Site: brandenburg
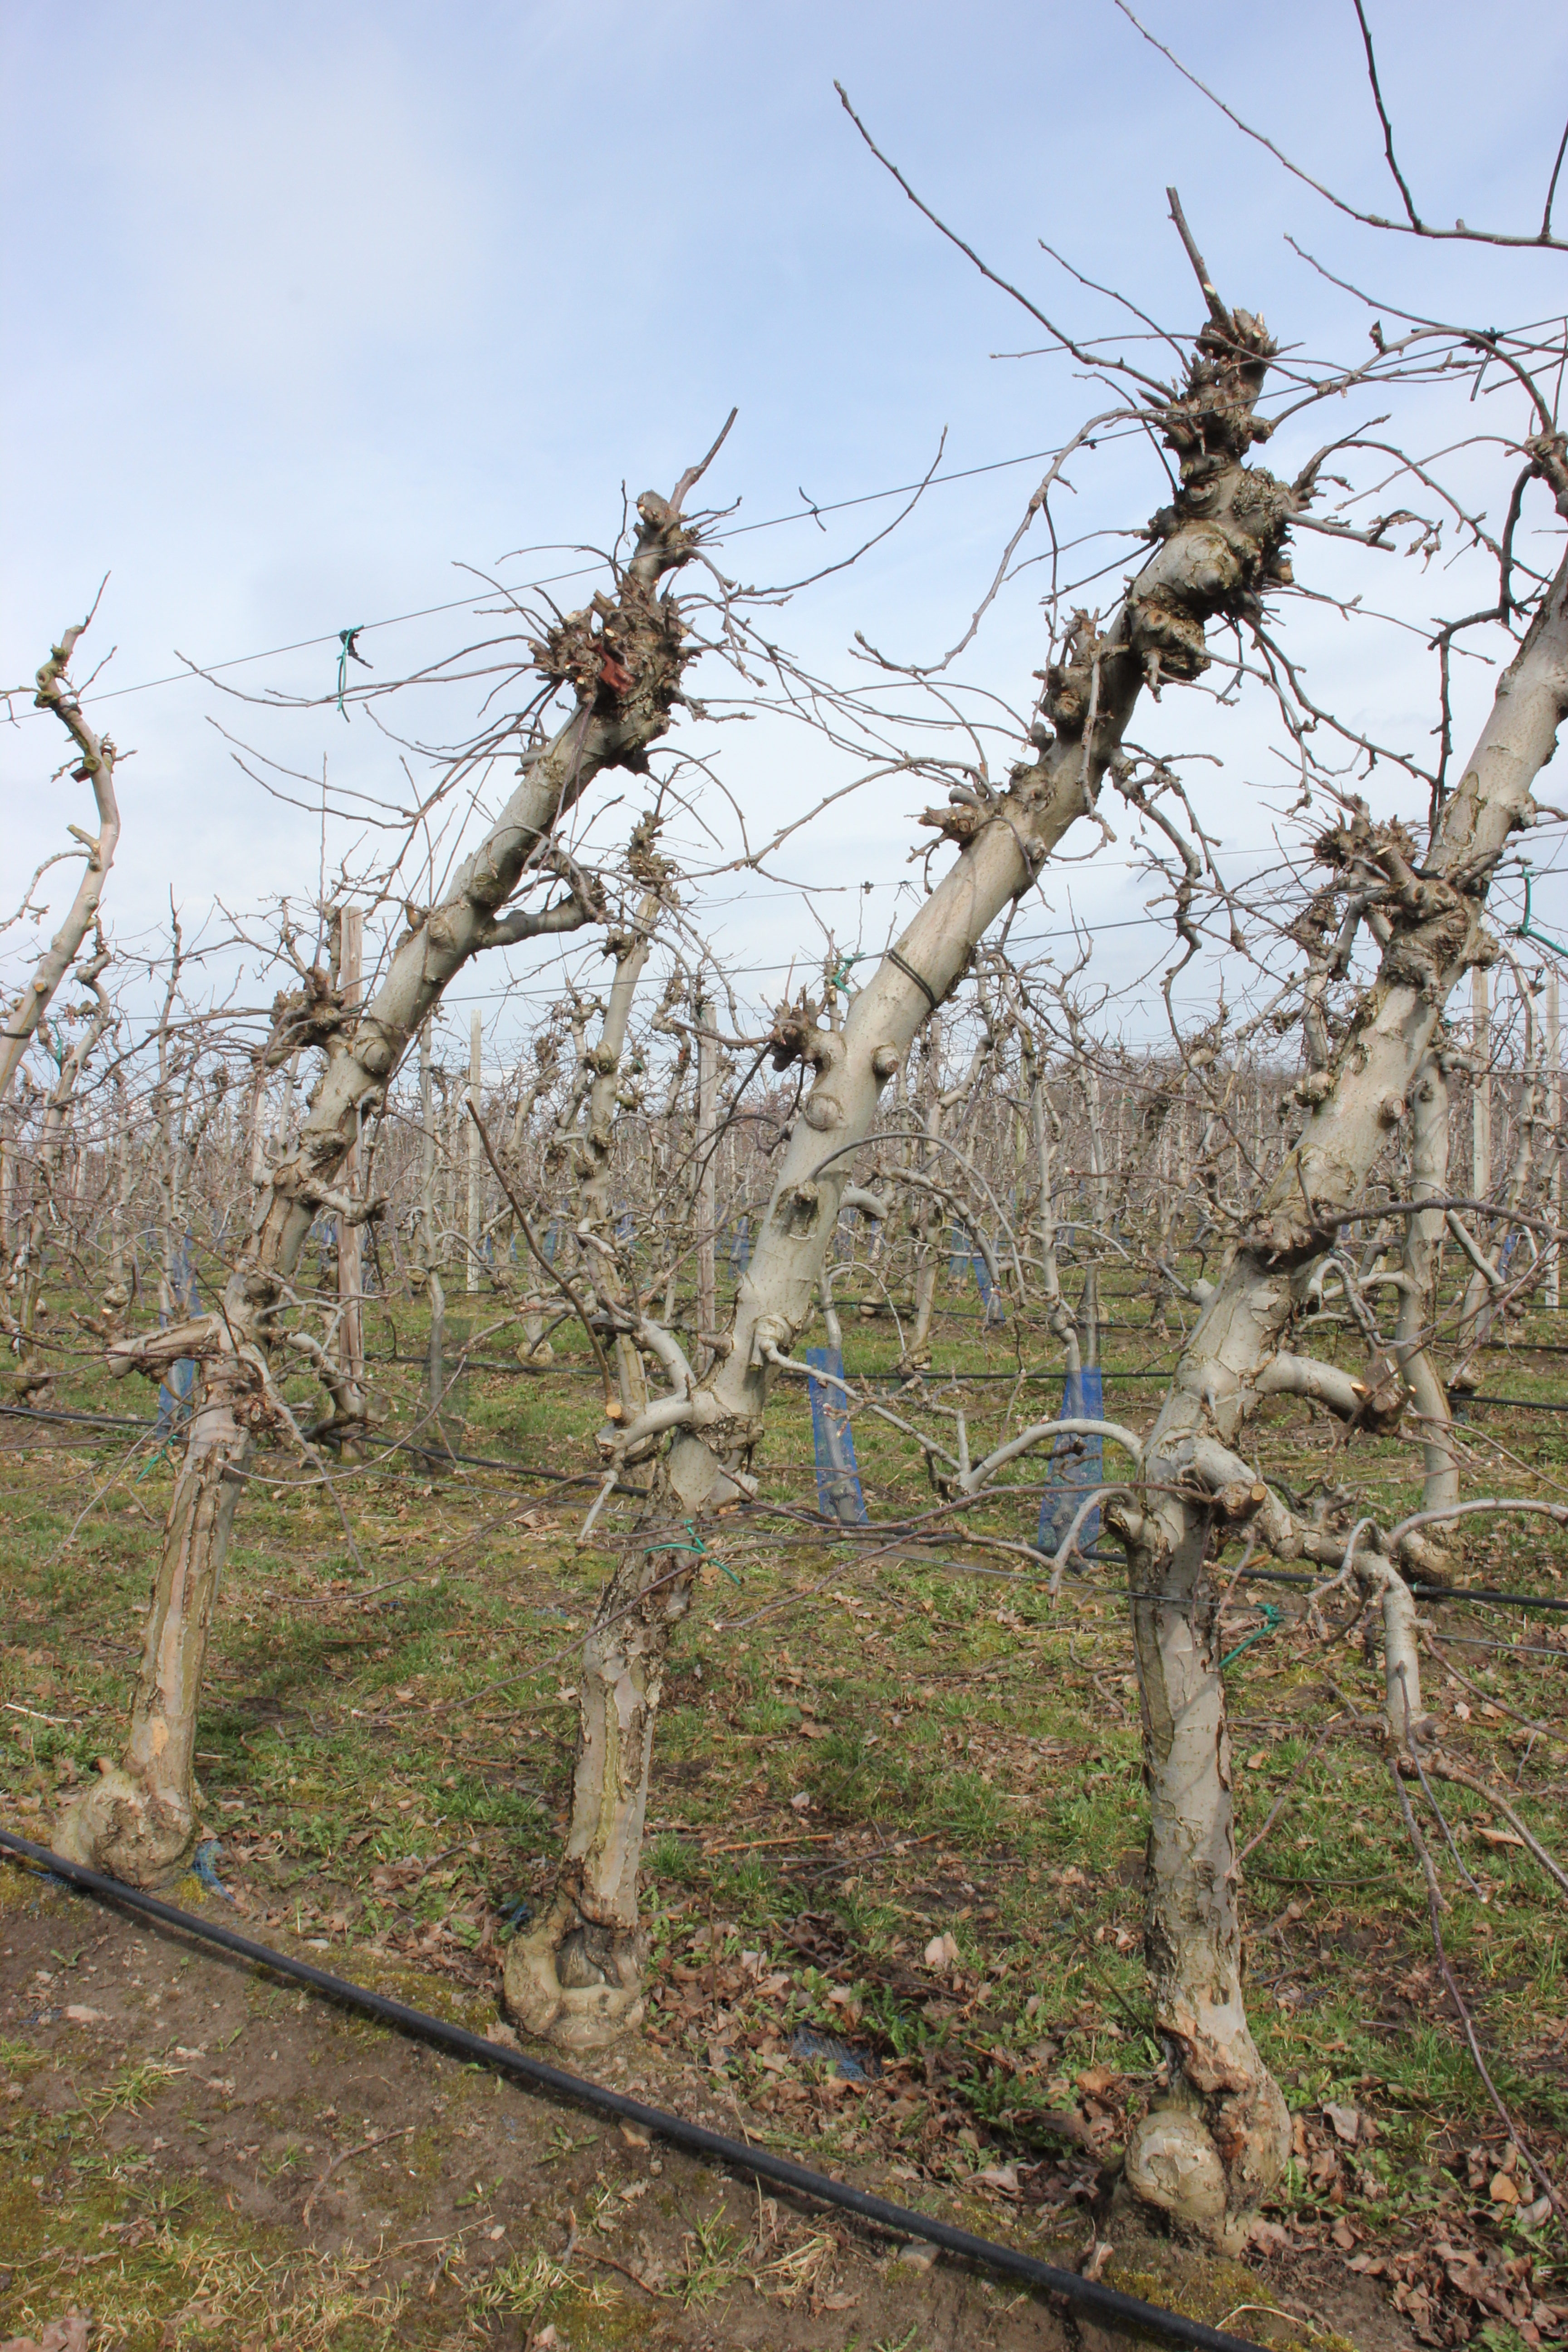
Growth stage (BBCH 01): Bud development